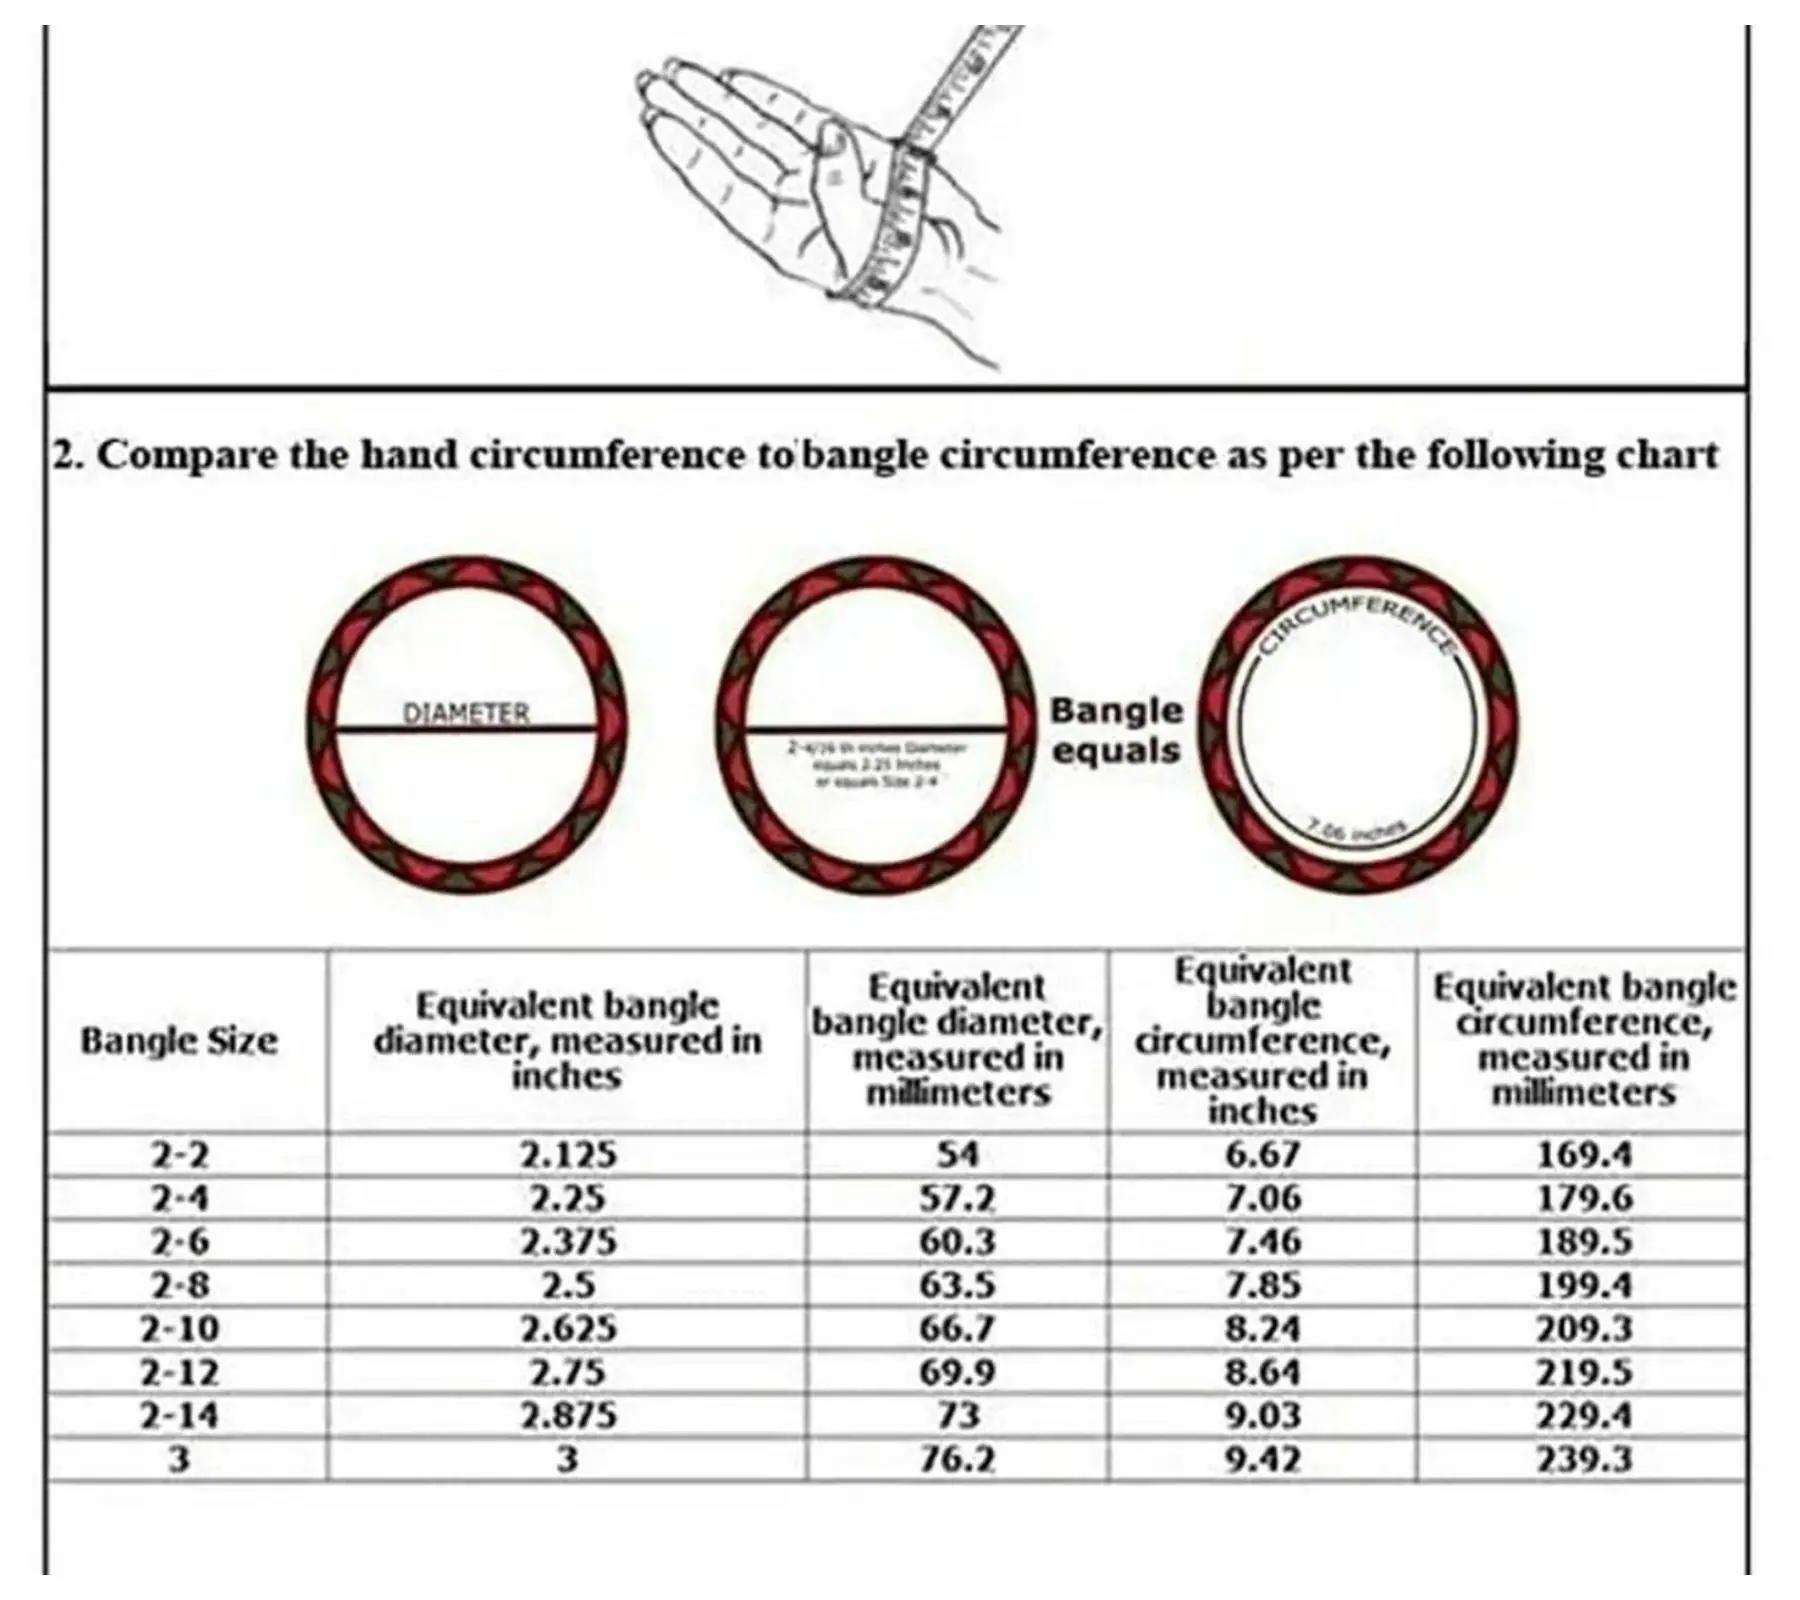
 Aashirwad Traders Handmade Maroon and Golden Shine Silk Thread, Kundan and Plastic Bangles (Women) - 2.4 (set of 5)
Type: Bracelets
Brand: Aashirwad Traders
Price: Rs. 325
Fashionable trendy and party wear jewelery for women.Disclaimer:5 Bangles
Features: Fashionable trendy and party wear jewelery for women,Silk thread bangles available size2.2, 2.4, 2.6, 2.8, 2.10,Type handmade,material shine silk thread and kundan,Usage traditional, partywear and perfect match for silk saree and the lehengas.,#Unique Designs,#Durable and long-lasting
Included: 5 Bangles